Nils Vogt (journalist)

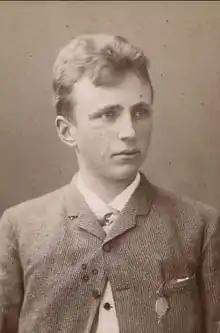
Nils Vogt in the 1880s

Nils Vogt (27 October 1859 – 27 June 1927) was a Norwegian journalist and newspaper editor. Born into a family of politicians and civil servants, he became the first chairman of the Norwegian Press Association and the Conservative Press Association. Vogt worked at the conservative newspaper "Morgenbladet" for 45 years, acting as editor-in-chief from 1894 to 1913. He wrote numerous articles during his lifetime, advocating independence from Sweden and the Riksmål standard of written Norwegian.